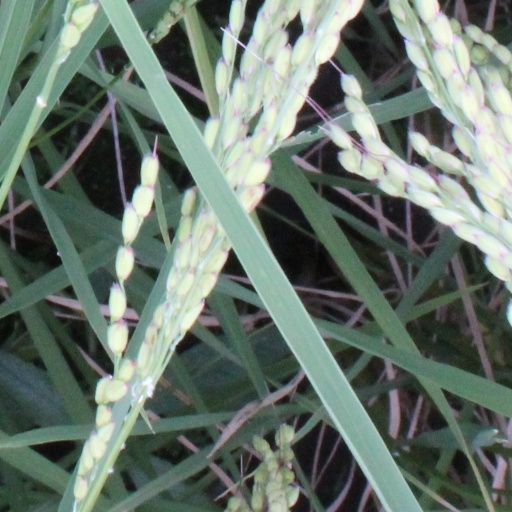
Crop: rice